History of the French Communist Party

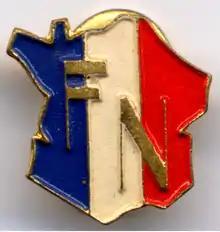
National Front logo, 1945

In its early years, as the communists fought the SFIO for control of the French left, the new party was weakened and marginalized by a series of splits and expulsions.